Trestle support

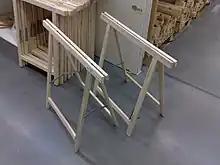
Folding trestles

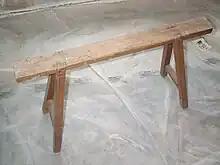
Fixed trestle

In structural engineering, a trestle support (or simply trestle) is a structural element with rigid beams forming the equal sides of two parallel isosceles triangles, joined at their apices by a plank or beam. Sometimes additional rungs are stretched between the two beams. A pair of trestle legs can support one or several boards or planks, forming a trestle table or trestle desk. A network of trestle supports can serve as the framework for a trestle bridge, and a trestle of appropriate size to hold wood for sawing is known as a sawhorse.